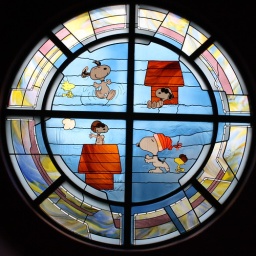
Squircled shot of a Peanuts stained glass window in the Snoopy's Gallery gift shop in Santa Rosa, CA.